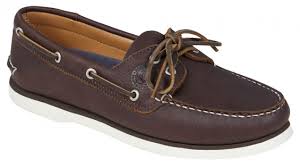
Label: Boat